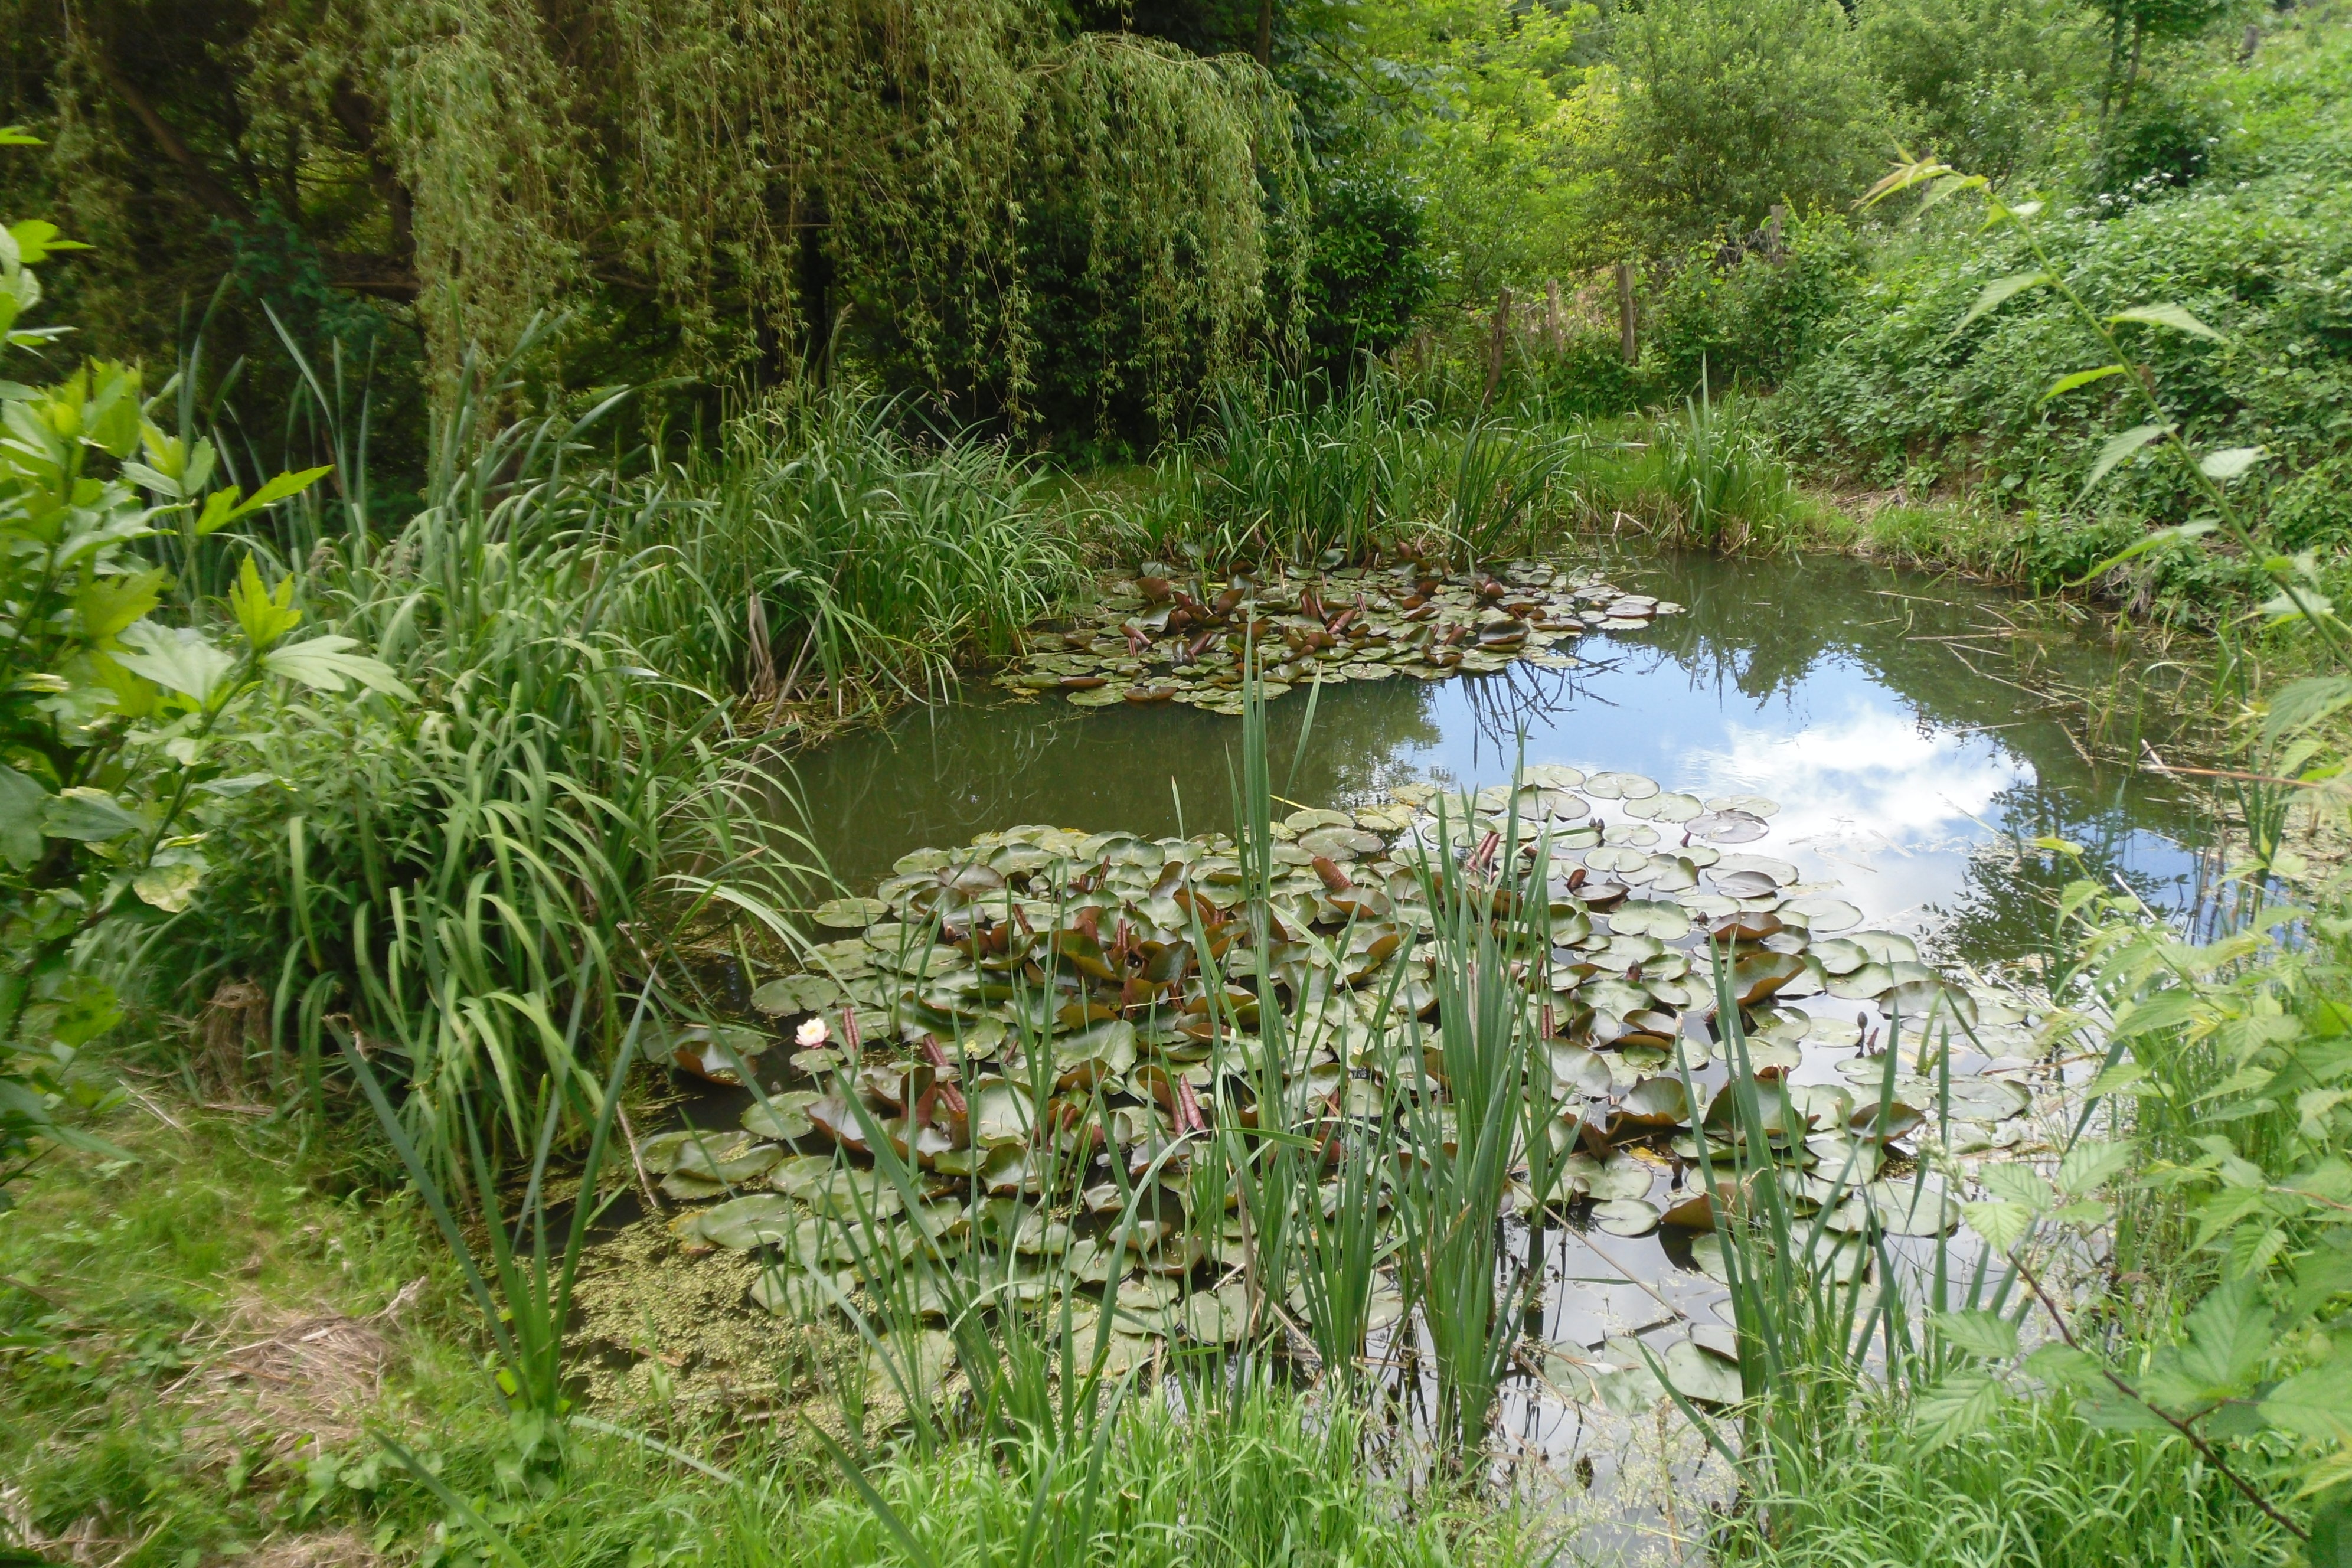
plant, field, meadow, flower, pond, stream, garden, waterway, body of water, vegetation, wetland, mare, woodland, habitat, ecosystem, watercourse, nature reserve, fish pond, natural environment, grass family, riparian forest